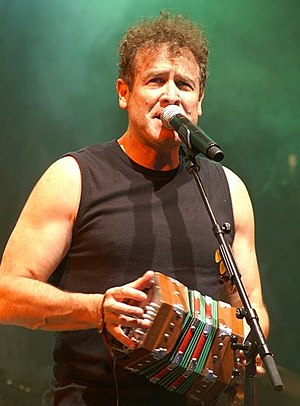
Døde i 2019 / Juli
Døde i 2019 er en liste over notable personer, der er afgået ved døden i 2019.